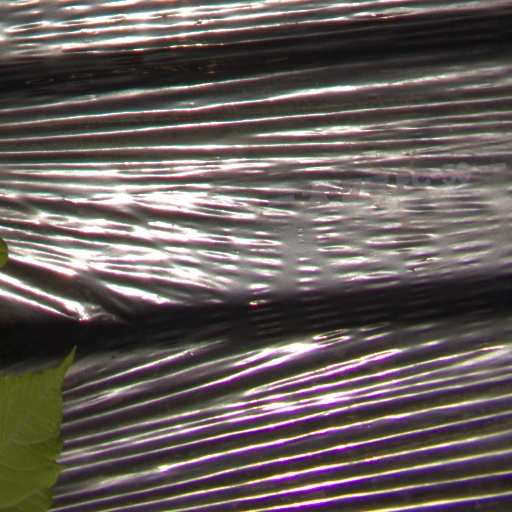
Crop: Jerusalem artichoke